Mir Docking Module

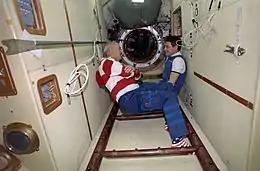
Interior of Docking Module

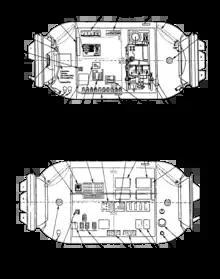
Docking Module cutaway

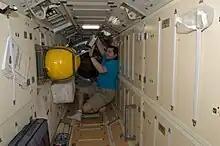
Interior view of "Rassvet", compared to the Mir Docking Module above

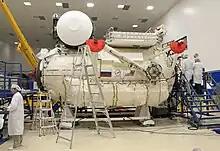
Rassvet is a mirror image of the Mir Docking Module

The docking module originated in the 1992 design version of the cancelled "Mir"-2 space station, which featured a combined docking compartment and airlock to facilitate docking missions during the Soviet "Buran" space shuttle programme (this module, SO-1, was eventually incorporated into the Russian Orbital Segment of the International Space Station as "Pirs"). When the Shuttle-"Mir" programme began, engineers realised that in order to enable US space shuttles to dock to "Mir", the "Kristall" module would have to be relocated to the forward port of the core module and back to its own lateral port each time a shuttle docked, a process which was not only time consuming but would also be entirely reliant on "Kristall"'s Lyappa arm, which, should it fail, would prevent any further shuttle missions to the station. Adding a small extension to "Kristall", however, would provide the shuttles the clearance they needed to dock without necessitating the relocation of the module on each occasion, and it was decided to base the design of the new module loosely on that of the "Mir"-2 docking compartment.